Post Mark Collectors Club

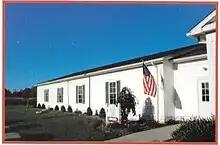
Current Postmark Museum building, 2003

The start of the PMCC Museum, goes back to 1957. Margie Pfund of Columbiana, Ohio, devoted a 7 foot by 10 foot room of her farmhouse for the museum. Pfund and her husband helped play an important role of the club. She, and her husband, Art, were the curators. Soon, they moved the PMCC Museum to a larger room in an added wing of the house. The Pfund's received help in the museum from nearby members.